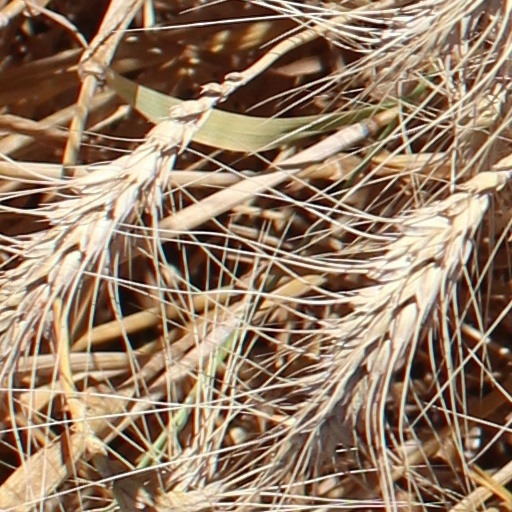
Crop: wheat